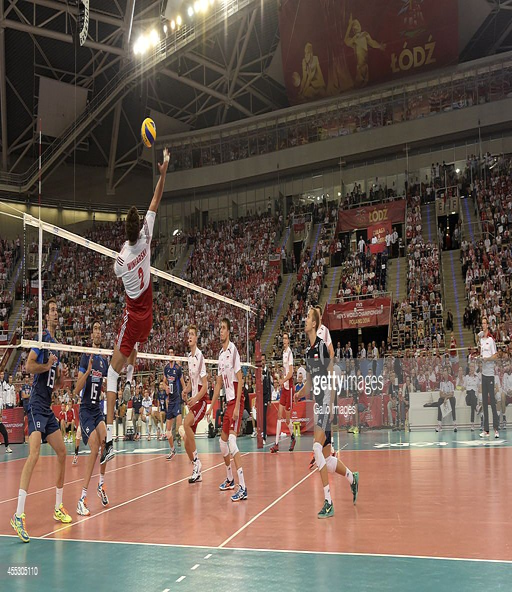
general action of team during round of the match .